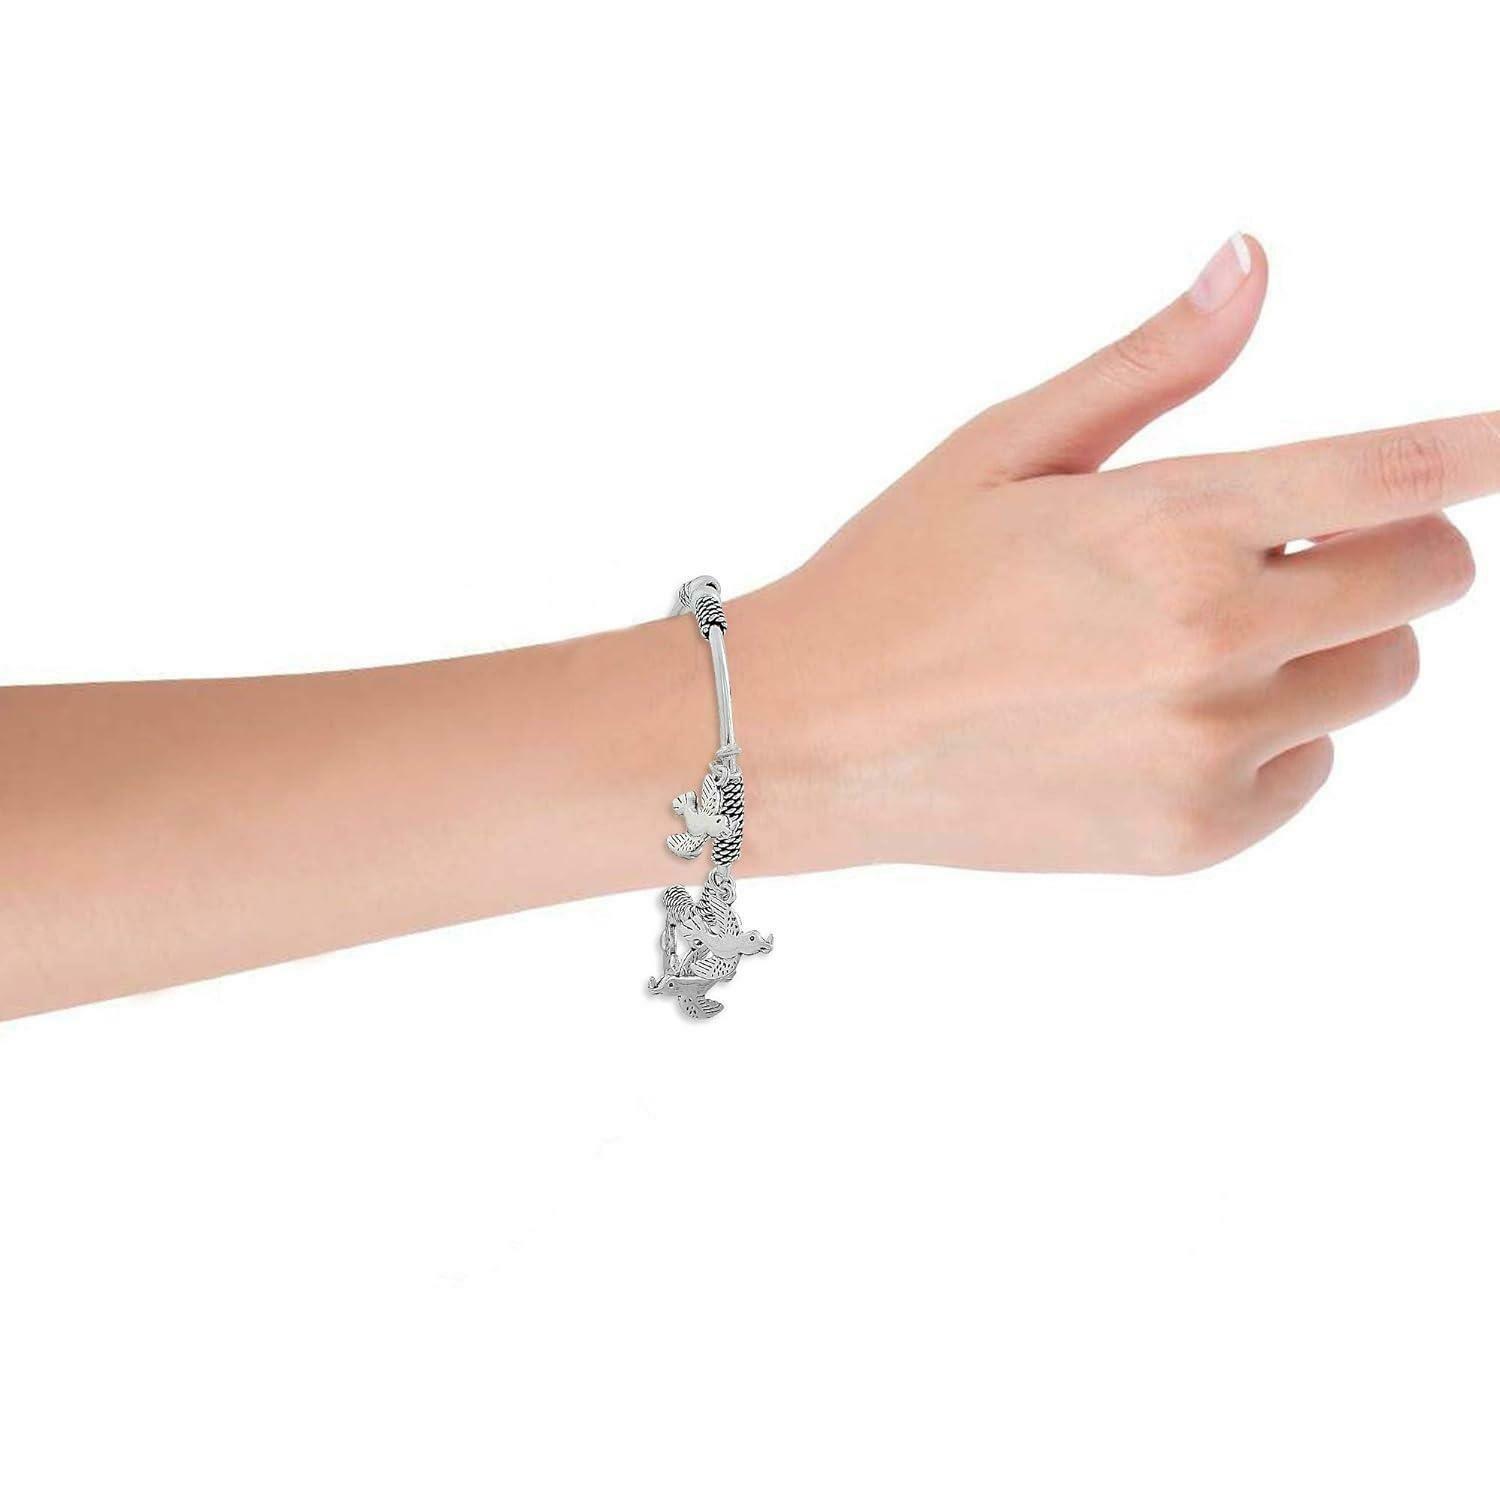
Morir German Silver For Women 1 0
Type: Necklaces & Pendants
Brand: MORIR
Price: Rs. 499
 A symbol of strength, honor, stability and tenacity, this captivating 3d charm features a silver plating hummingbird jewelry suitable for party, banquet, dating, daily life, etc. featuring hummingbird charm design, unique and beautiful. our charm bracelets for women look luxurious and gorgeous. you can’t be left unnoticed when you wear it in public.
Features: Hanging Dangle Hummingbird Jewelry Are Commonly Believed To Bring Luck To The Person Who Is Wearing It And Makes A Great Gift For Wishing Someone Luck. Truly A Remarkable Gift.,( Weight (In Grams )-20 & ( Color - Silver ),This Dangle Hummingbird Charm Bracelet, Can Be Adjusted. Designed To Be Worn As An Accent Piece For Casual Dress,Or Perfect To Be A Gift For Your Lover,Familes Or Friends On Birthday,Graduation,Thanksgiving, Christmas, Valentine'S Day, Etc.,Gift For Her: An Ideal Gift For Her, Perfect For Any Occasion, Packed In A Beautiful Ready-To-Gift Box. You Don'T Need To Opt-In For Any Additional Gift Packaging. Care Instructions: Keep Away From Moisture, Perfumes, And Chemicals.,Brand \Morir\ Focus On Jewelry Production More Than Ten Years. We Are Provide High Quality Products. Purchase Any Other Pieces From Our Entire Jewelry Collections To Complete Your Look At Discounted Price.